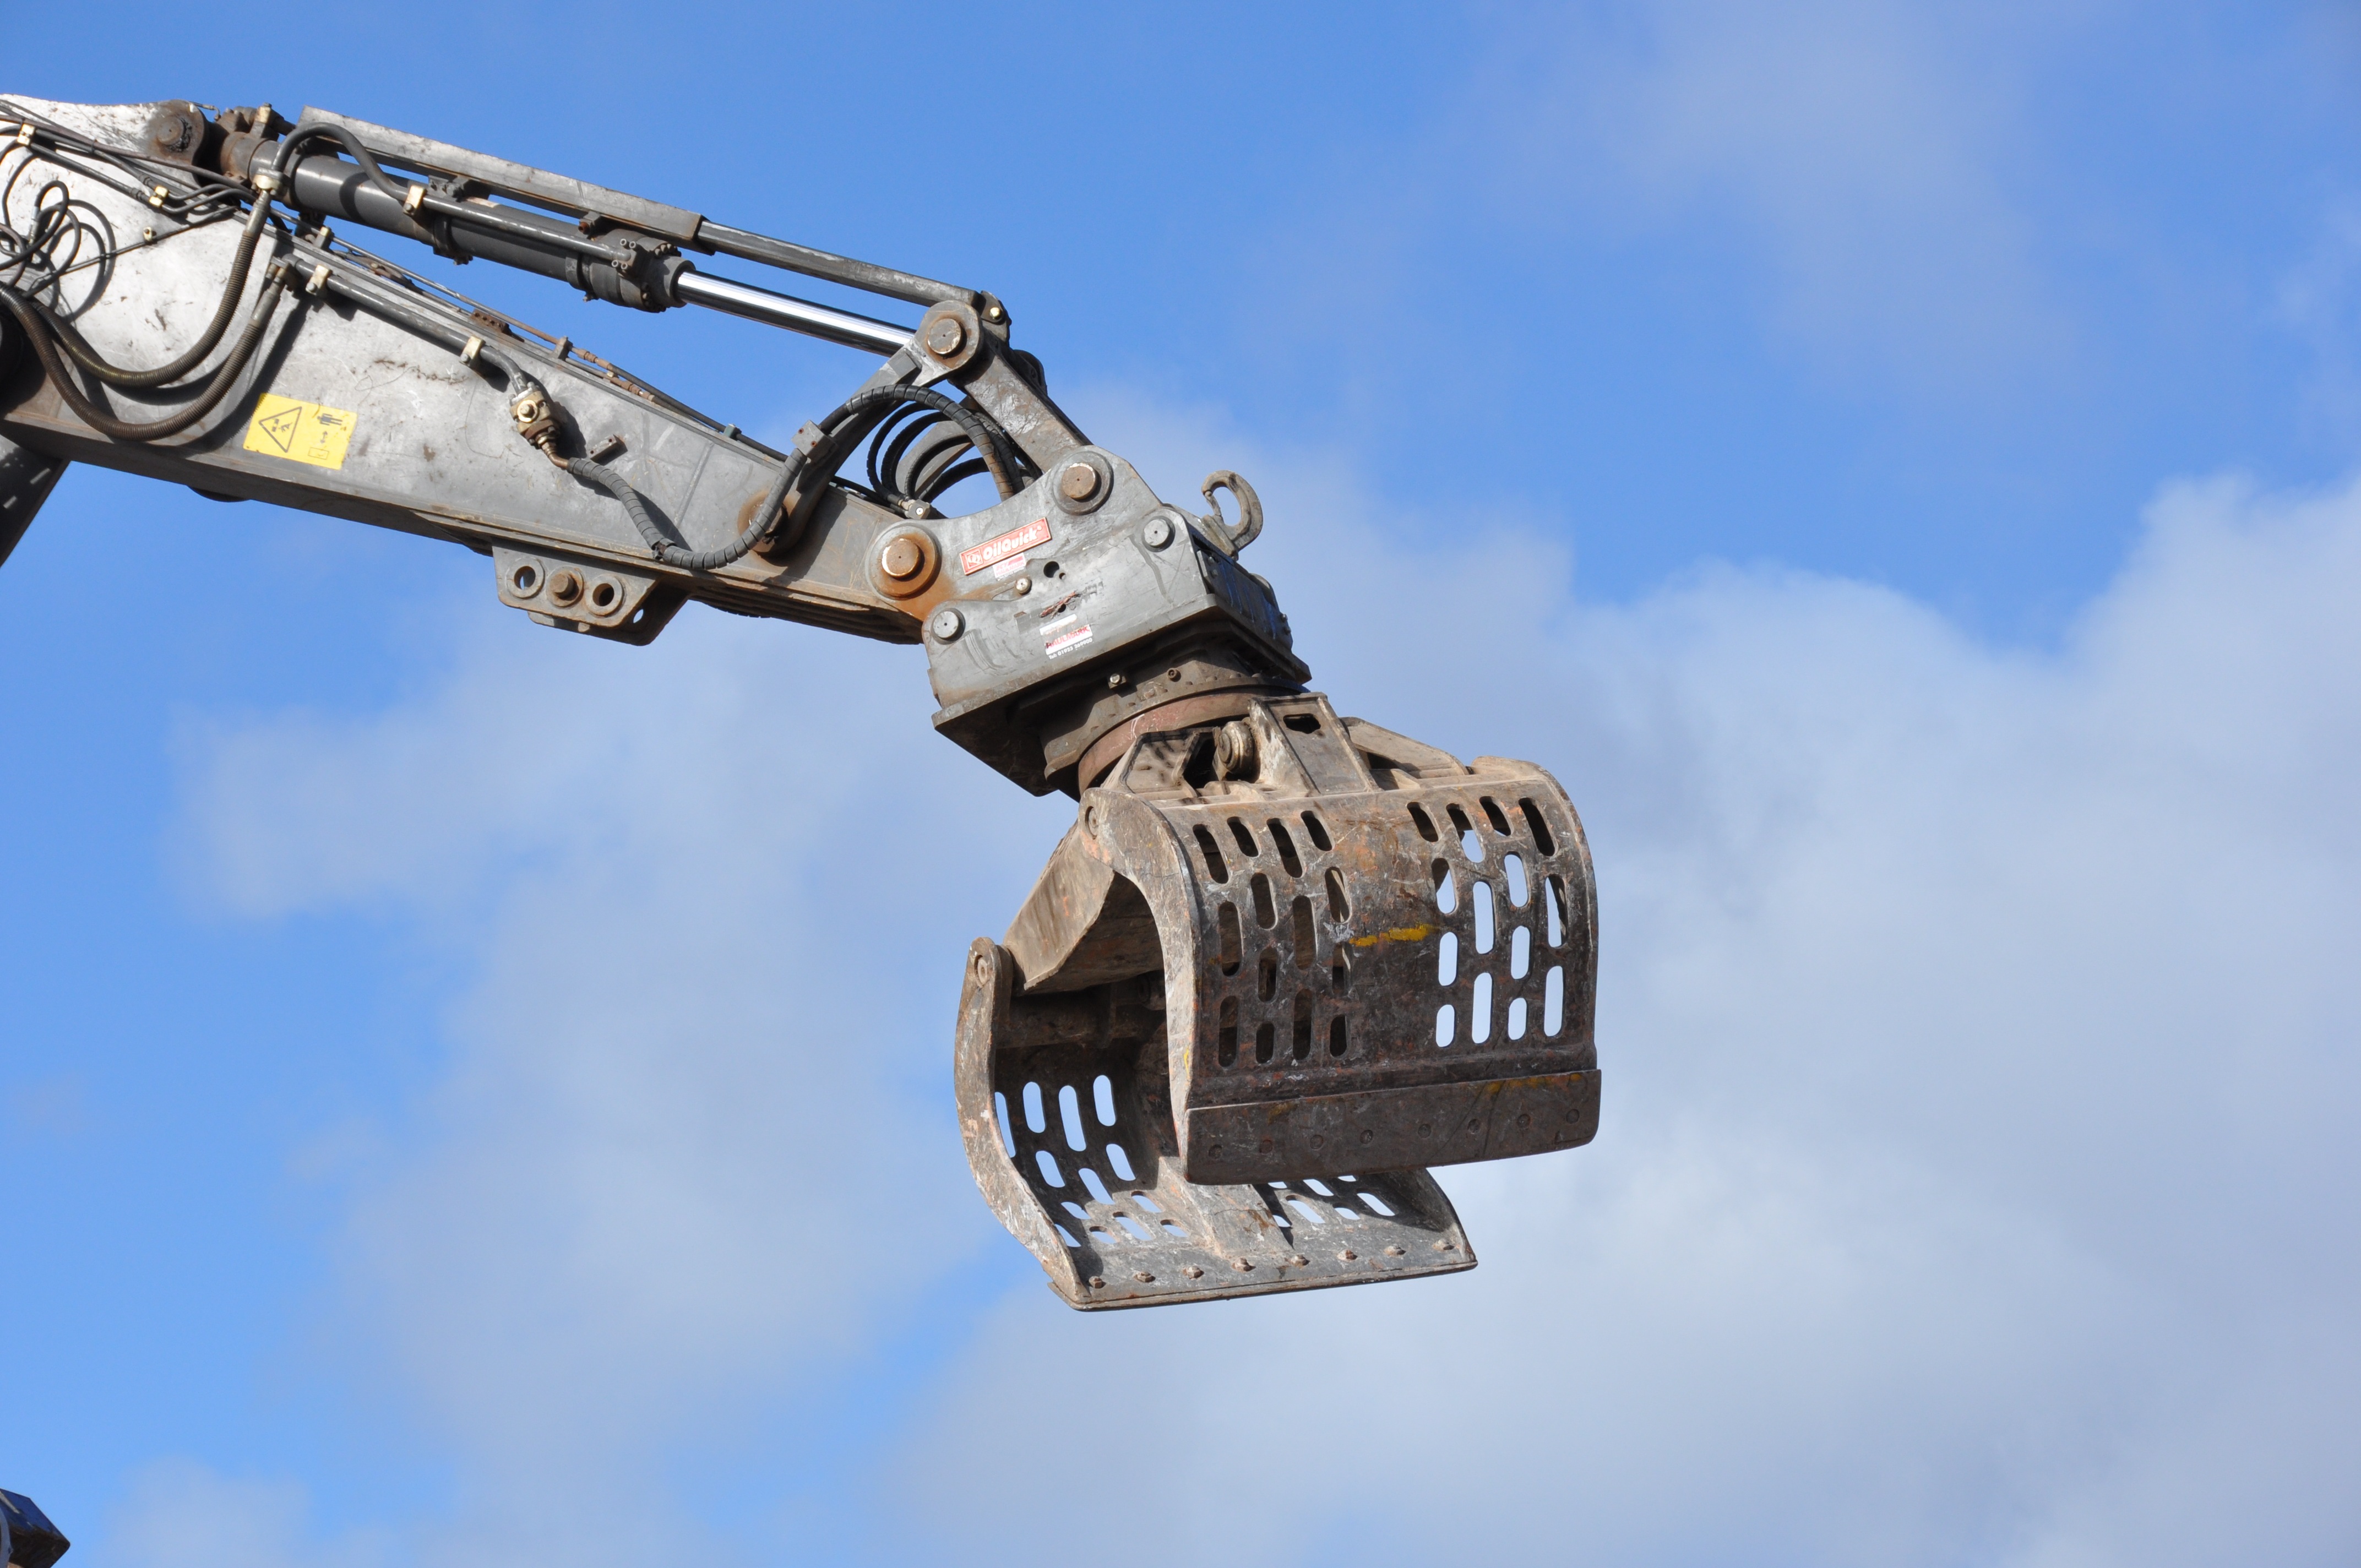
aircraft, vehicle, aviation, flight, machine, helicopter, arm, toy, grab, digger, excavator, construction equipment, atmosphere of earth